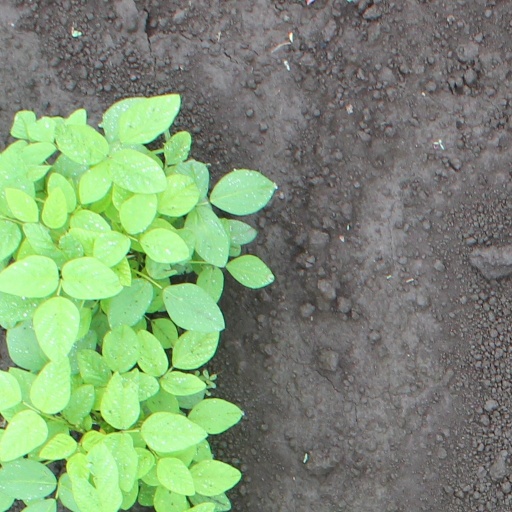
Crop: soybean